Oregon Trail

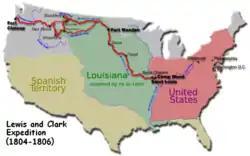
The route of the Lewis and Clark expedition

The first land route across the present-day contiguous United States was mapped by the Lewis and Clark Expedition between 1804 and 1806, following these 1803 instructions from President Thomas Jefferson to Meriwether Lewis: "The object of your mission is to explore the Missouri river, and such principal stream of it, as, by its course and communication with the waters of the Pacific Ocean, whether the Columbia, Oregon, Colorado and/or other river may offer the most direct and practicable water communication across this continent, for commerce." Although Lewis and William Clark found a path to the Pacific Ocean, it was neither direct nor practicable for prairie schooner wagons to pass through without considerable road work. The two passes they found going through the Rocky Mountains, Lemhi Pass, and Lolo Pass, turned out to be much too difficult.